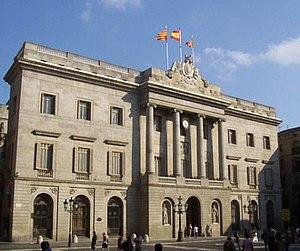
La mairie de Barcelone est l'une des quatre administrations publiques chargées de la responsabilité politique de la ville de Barcelone, au côté de la Généralité de Catalogne, et la députation provinciale de Barcelone. La municipalité trouve ses origines historiques dans le Conseil des Cent.